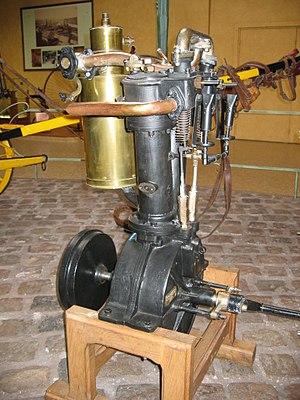
Moteur V2 Daimler (1891 - 1894) - 4 temps - 2 à 3.75 ch - 565 à 1645 cm3 - Musée Peugeot Sochaux